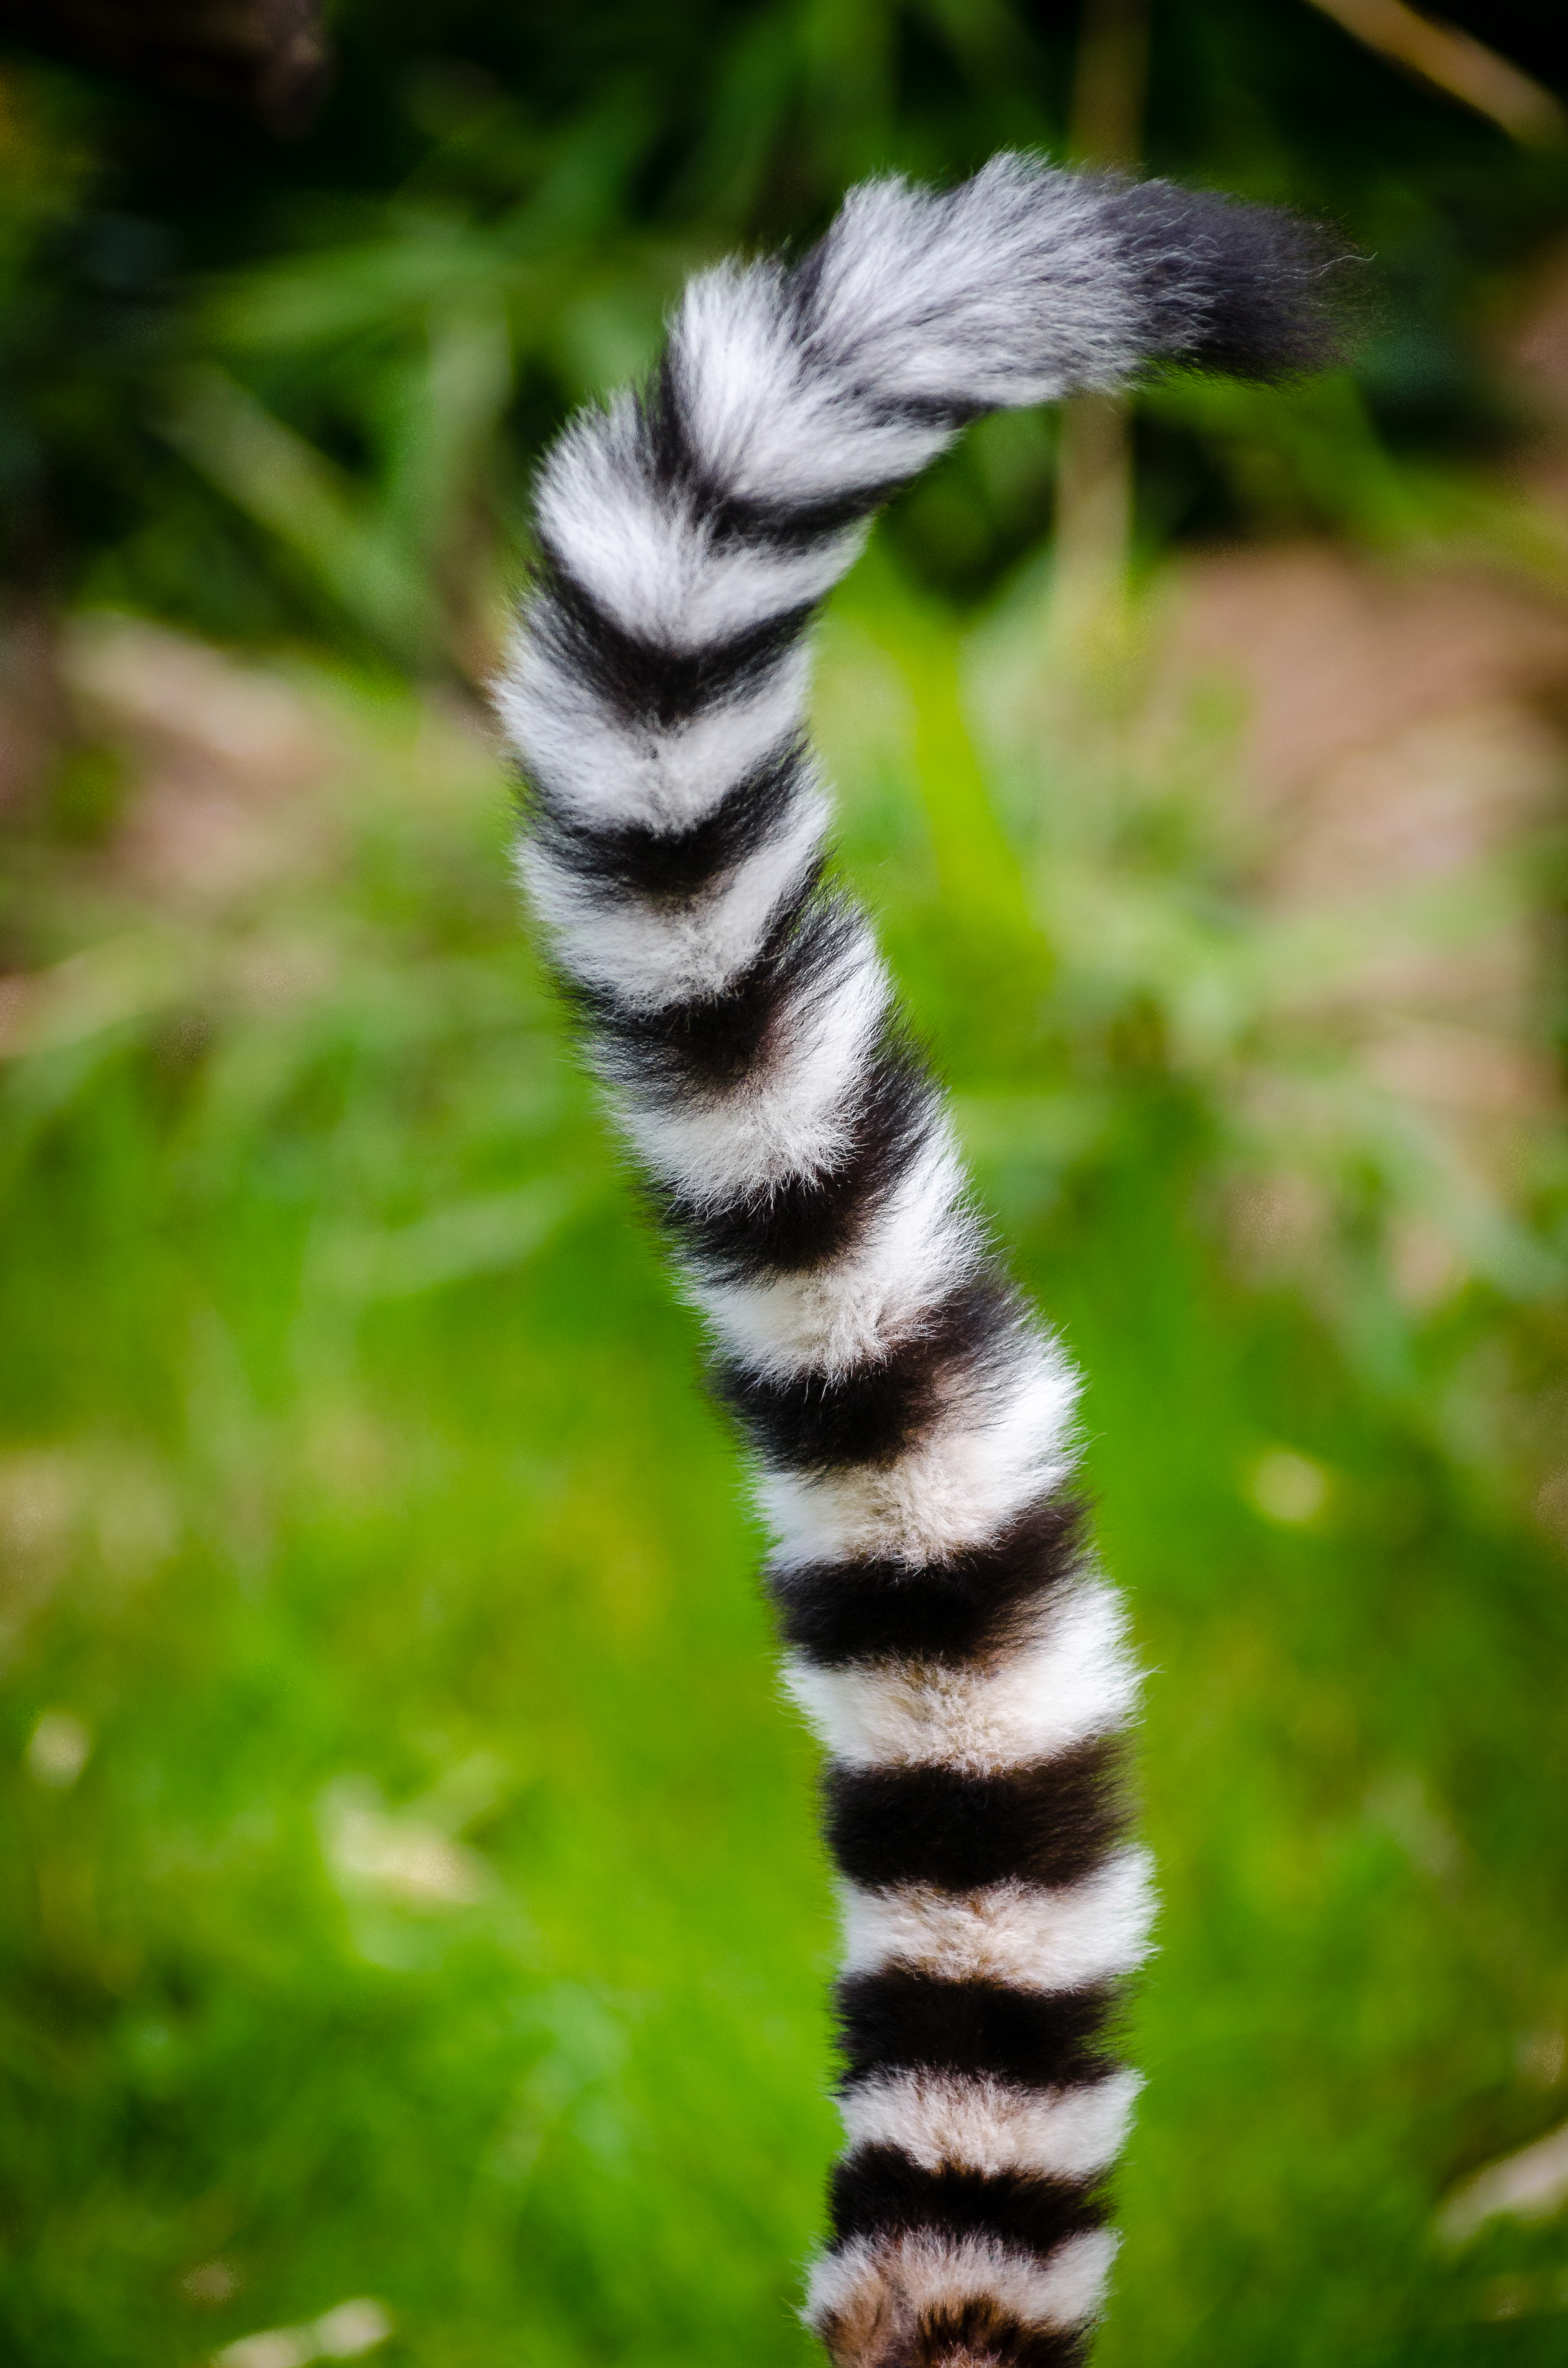
grass, branch, wildlife, mammal, fauna, zebra, close up, lemur